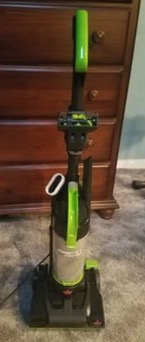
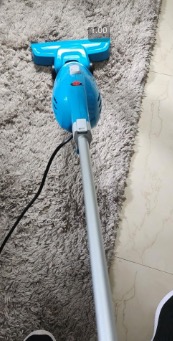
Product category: items_vacuum
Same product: no